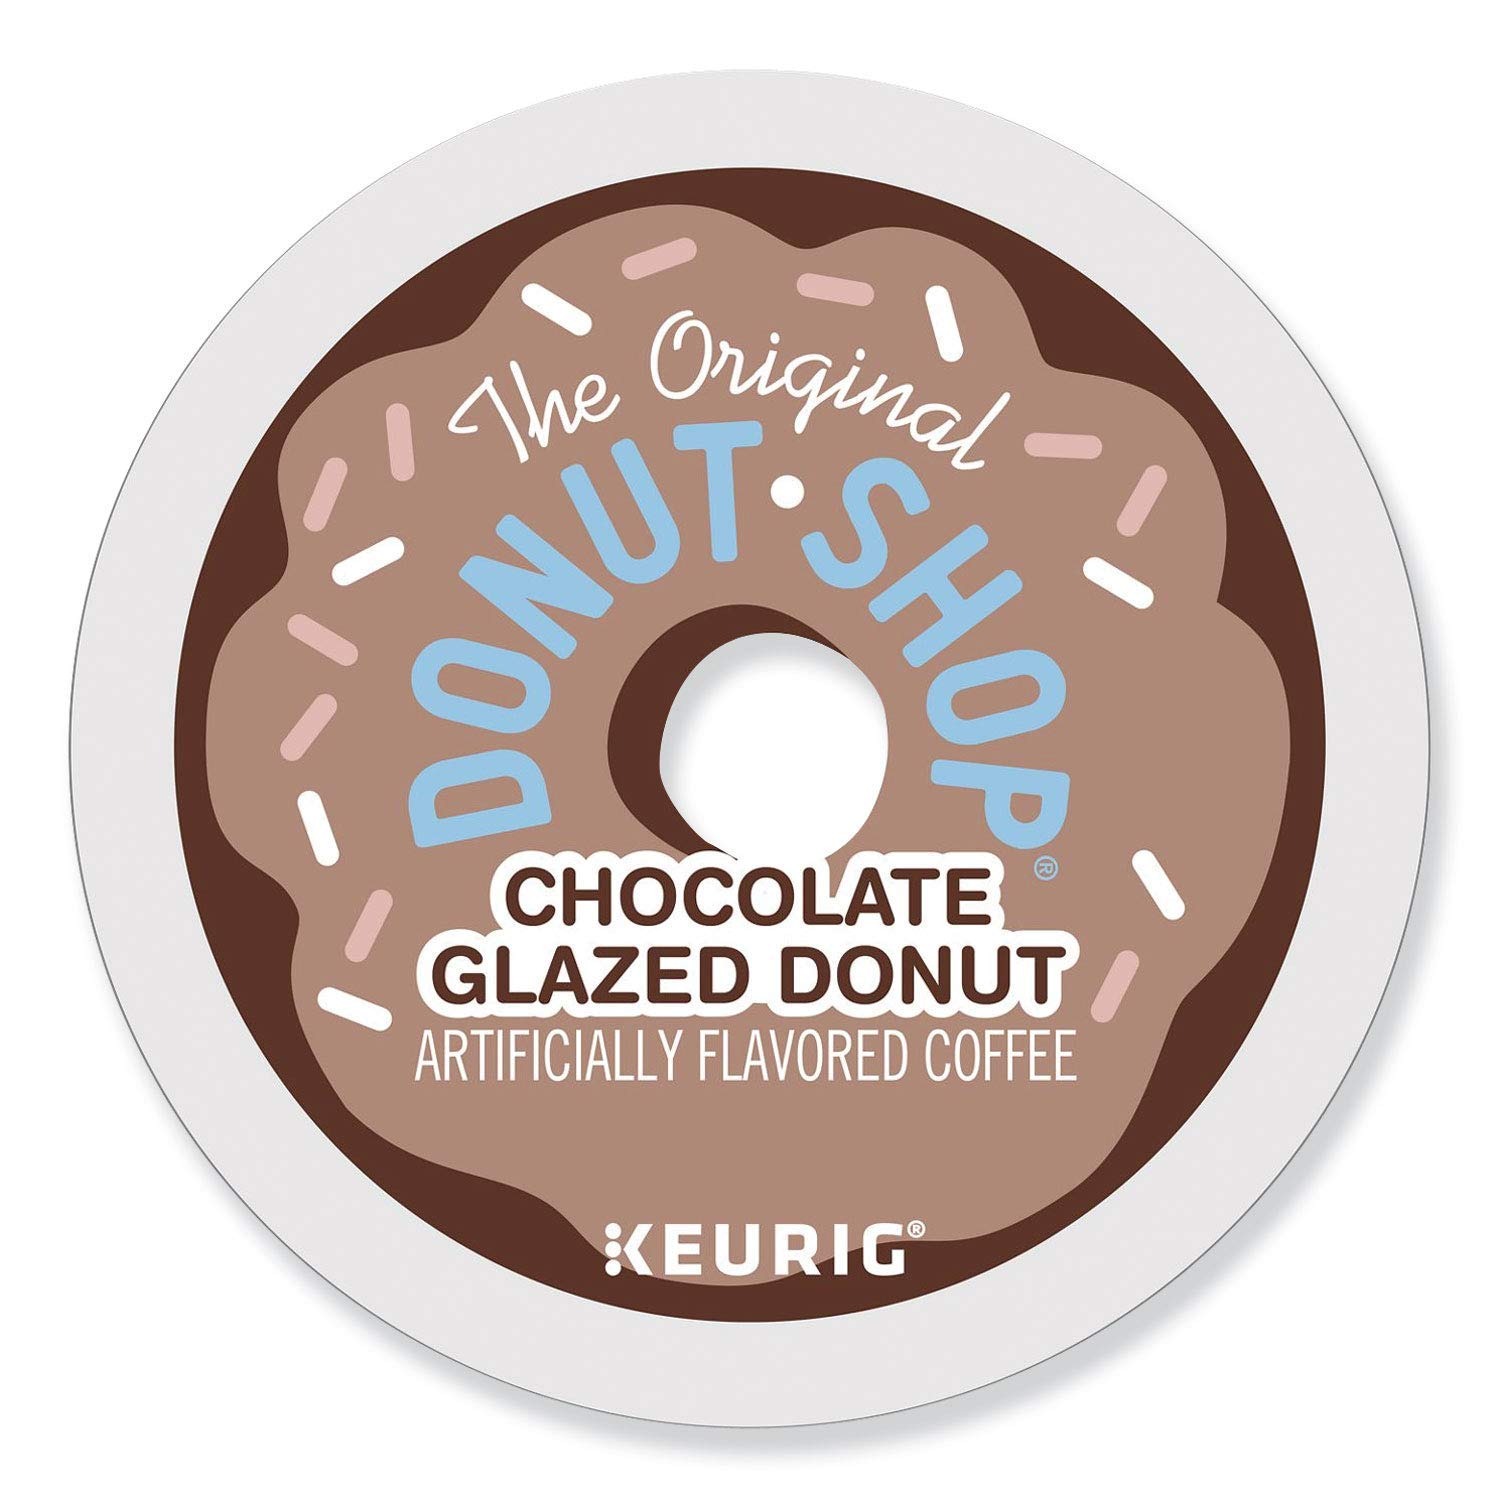
Item Name: Donut House Collection Chocolate Glazed Donut, Single-Serve Keurig K-Cup Pods, Flavored Light Roast Coffee, 24 Count
Bullet Point 1: Product Type:Coffee
Bullet Point 2: Item Package Dimensions:9.906 cm L X 14.503 cm W X 18.999 cm H
Bullet Point 3: Item Package Weight:0.34 kg
Bullet Point 4: Country Of Origin: United States
Value: 24.0
Unit: Count

Price: 27.39